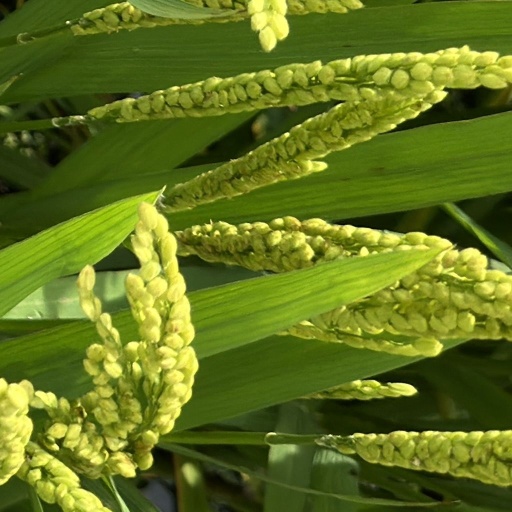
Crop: rice